The Idolmaster

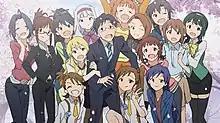
Cast of "The Idolmaster" showing the main characters of the anime series which adapts the first game of the franchise

The central aspect of the plot for "The Idolmaster" deals with the training of prospective pop idols on their way to stardom. The main talent agency featured in the series is 765 Production (765 Pro), a rising studio located in a small office. Other studios include 876 Production (876 Pro), 961 Production (961 Pro), 346 Production (346 Pro), 315 Production (315 Pro) and 283 Production (283 Pro). At 765 Pro, there are initially 10 idols the player can choose: Haruka Amami, Chihaya Kisaragi, Yukiho Hagiwara, Yayoi Takatsuki, Ritsuko Akizuki, Azusa Miura, Iori Minase, Makoto Kikuchi, and Ami and Mami Futami (who work as a pair). Three additional idols later added to 765 Pro include: Miki Hoshii, Hibiki Ganaha and Takane Shijō.